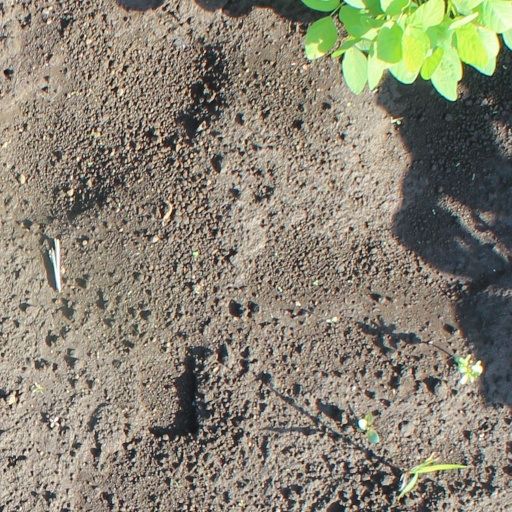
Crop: soybean